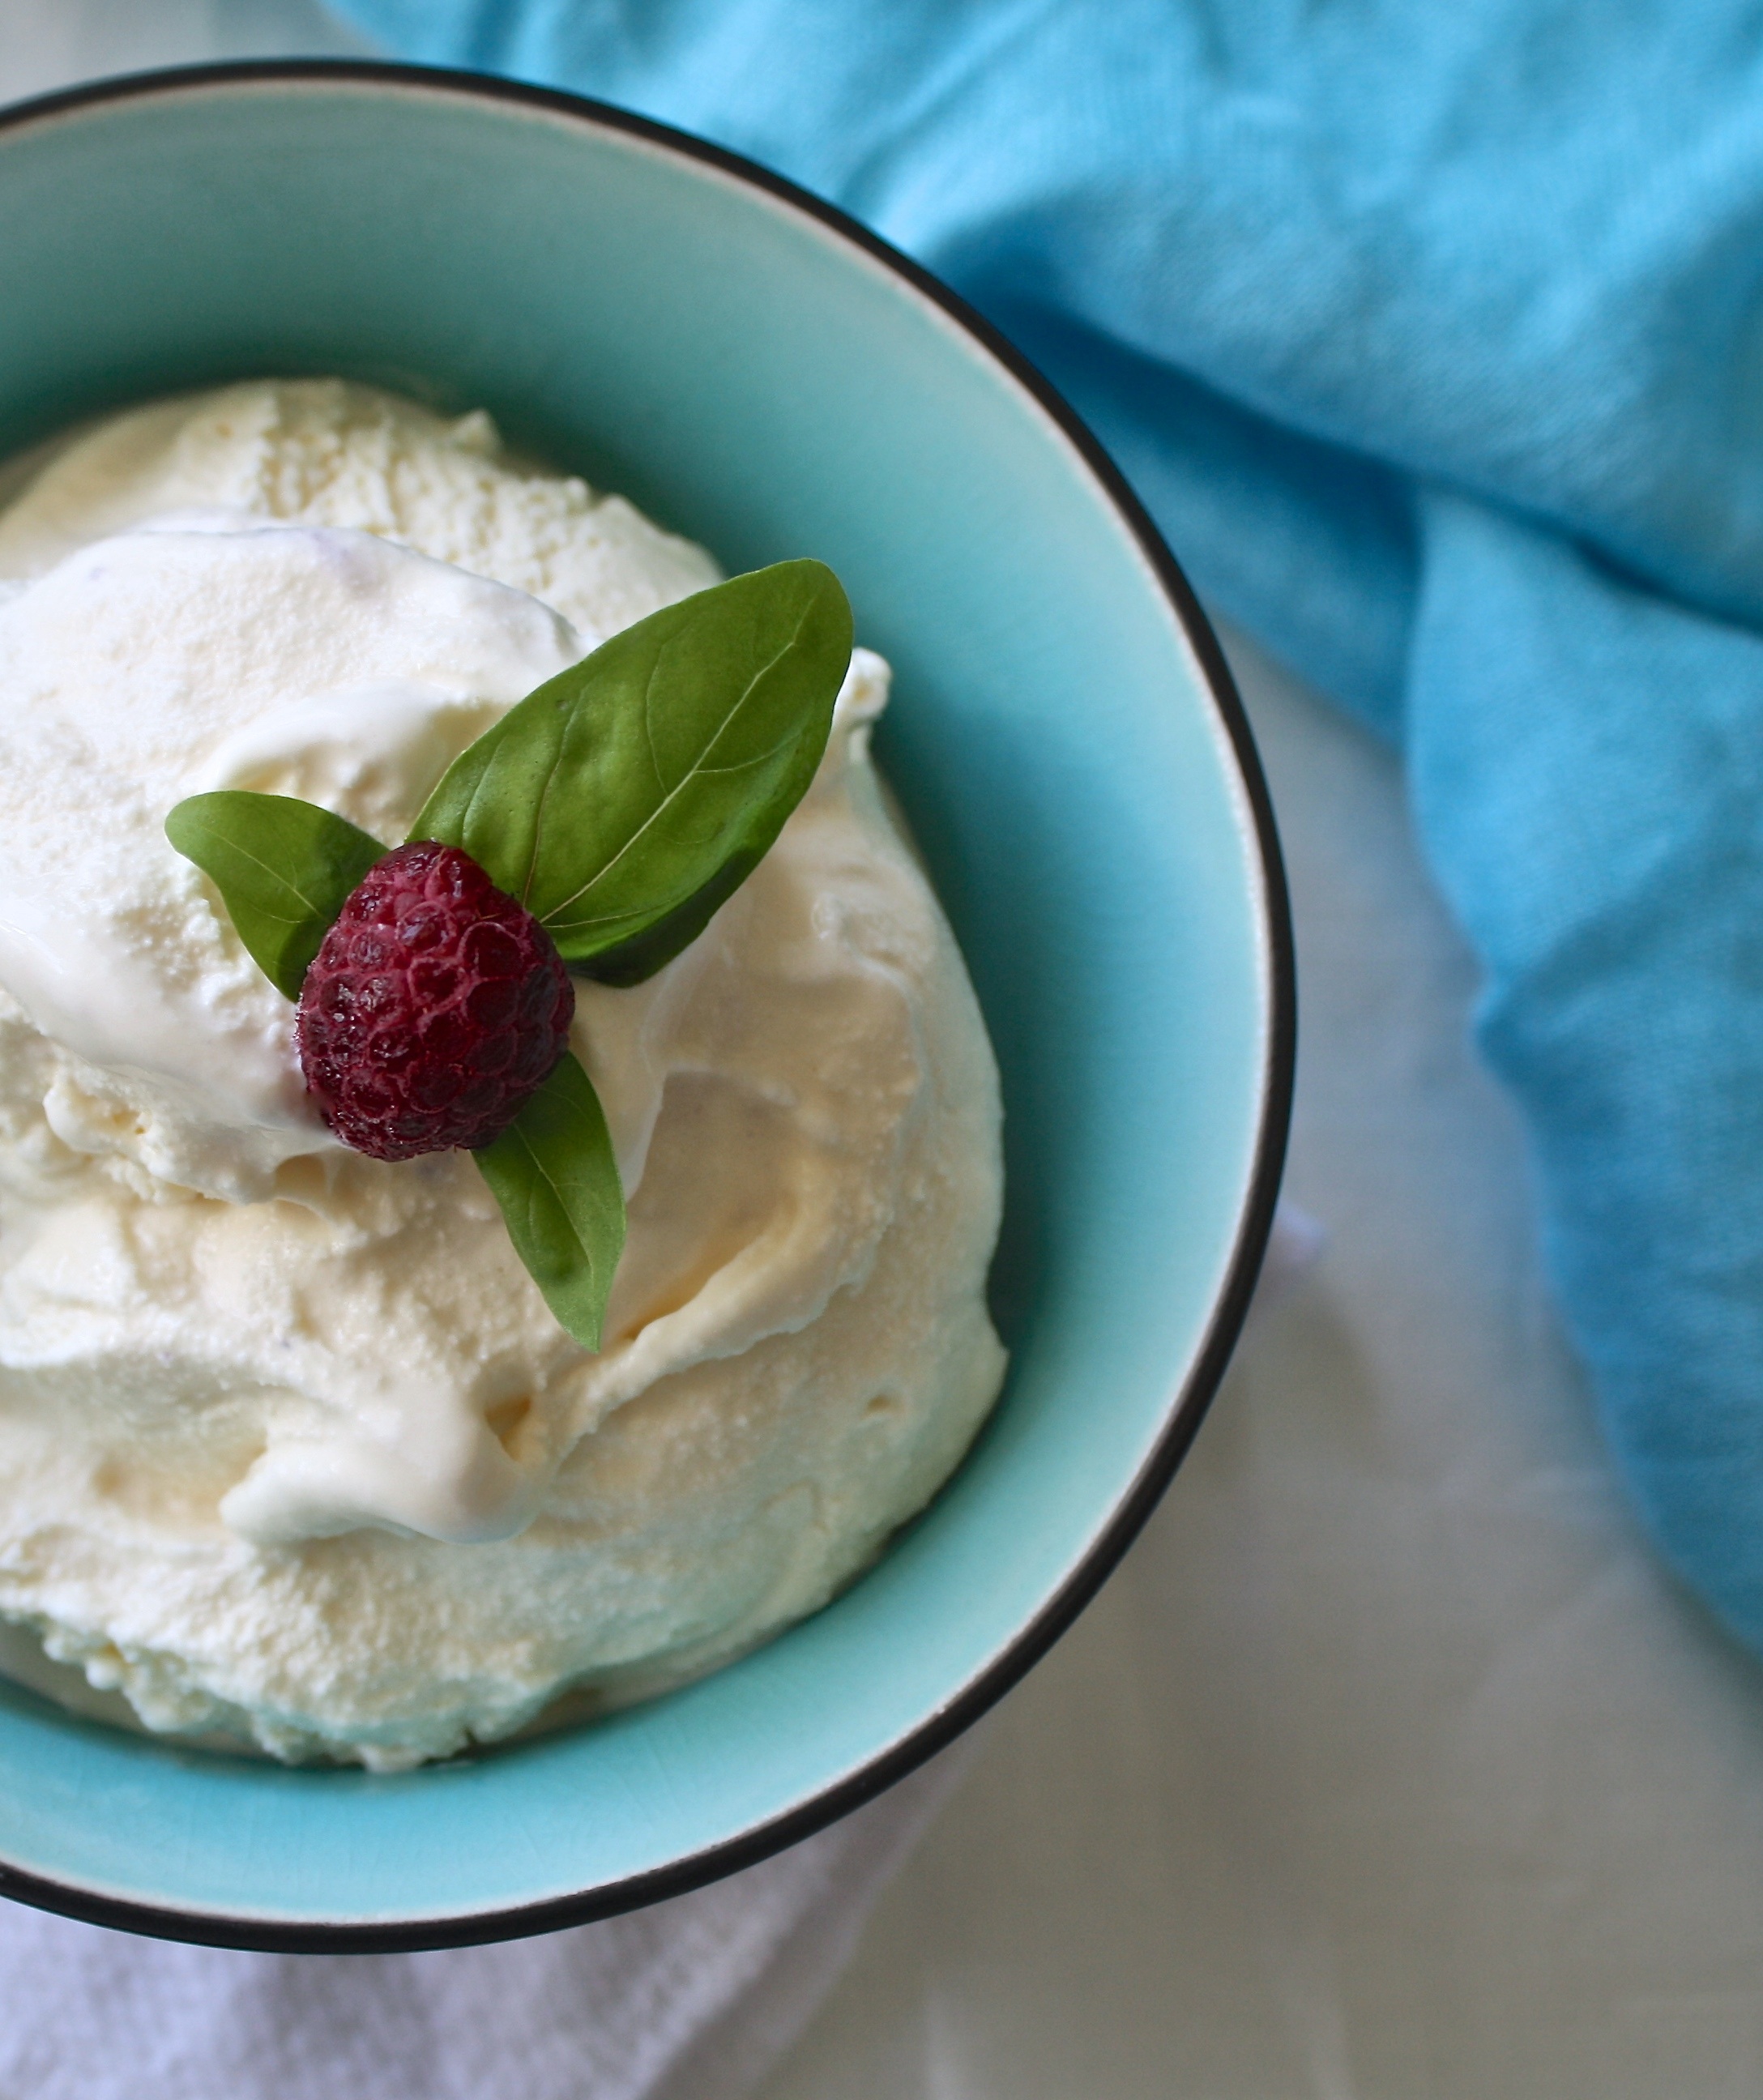
cold, plant, raspberry, fruit, berry, sweet, summer, bowl, dish, meal, food, produce, natural, fresh, frozen, lifestyle, breakfast, ice cream, dessert, cream, dairy product, happiness, vanilla, dairy, treat, refreshing, flavor, ice cream scoop, sour cream, pavlova